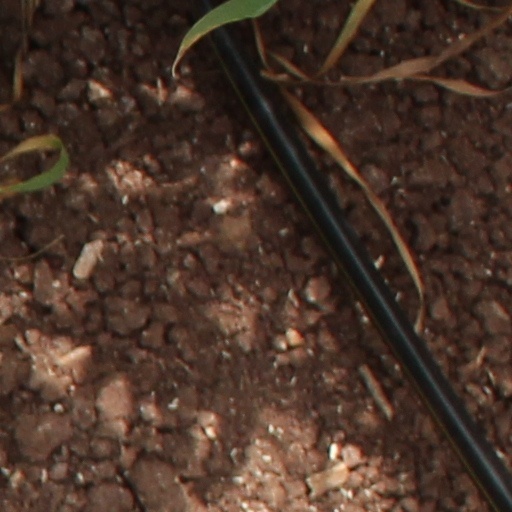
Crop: wheat